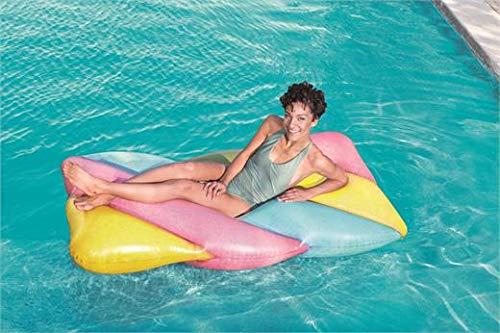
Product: Bestway 43187E Candy Lounge Pool Float, Multicolor
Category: Toys & Games | Sports & Outdoor Play | Pools & Water Toys
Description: Unique candy-inspired shape.
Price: $10.50
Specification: ProductDimensions:66.5x35.8x11.8inches|ItemWeight:3.07pounds|ShippingWeight:3.07pounds(Viewshippingratesandpolicies)|ASIN:B07G52T6YL|Itemmodelnumber:43187E|Manufacturerrecommendedage:3months-8years